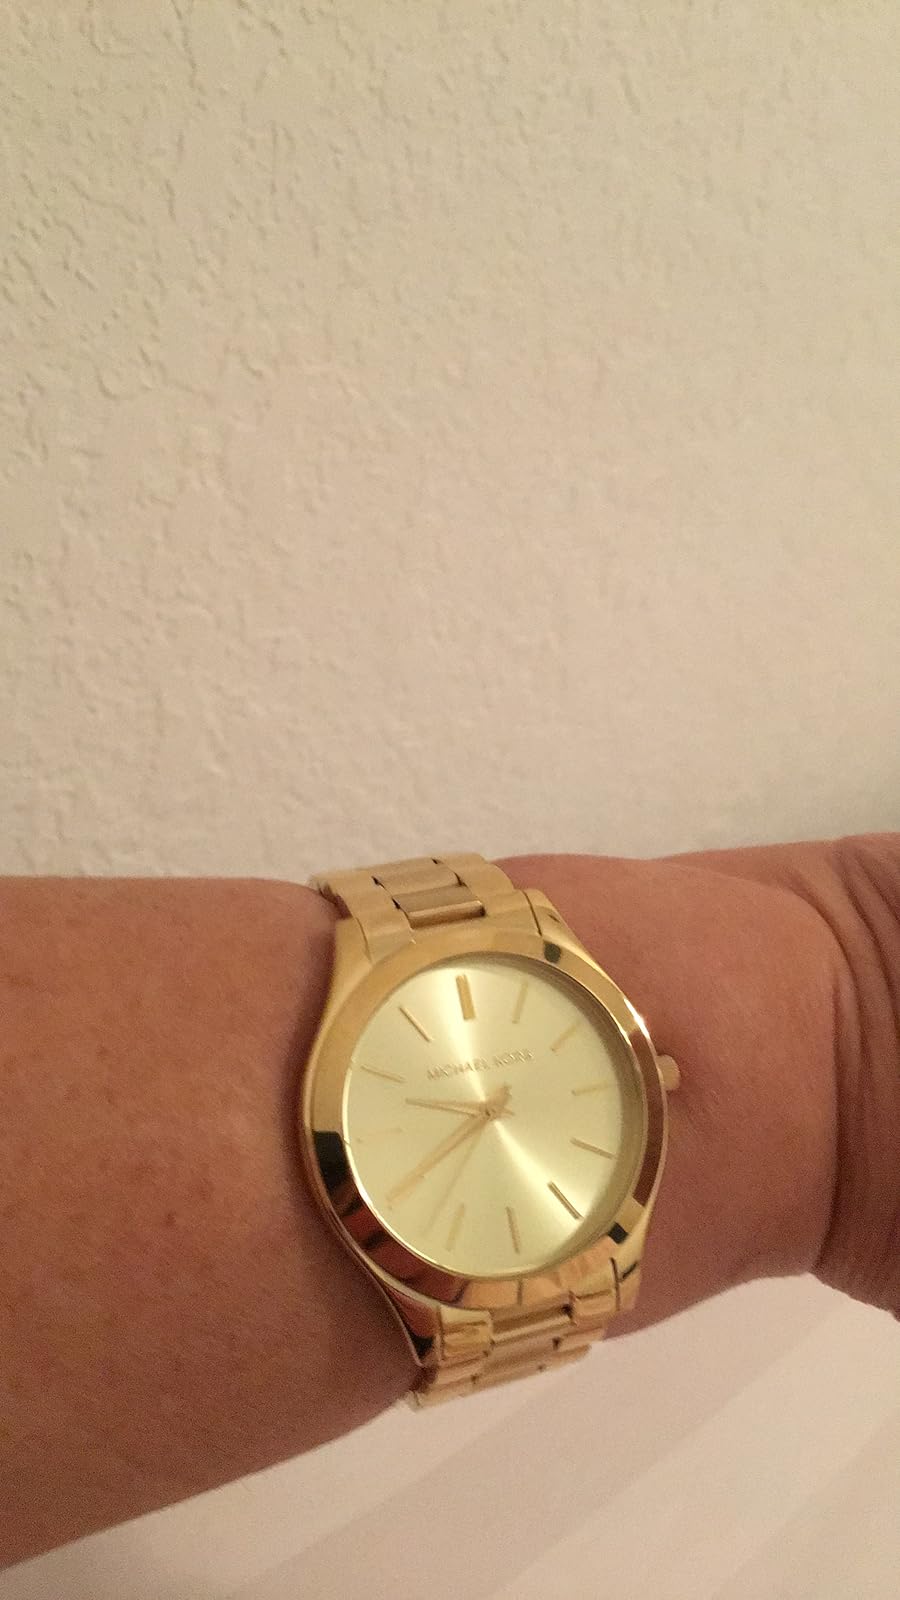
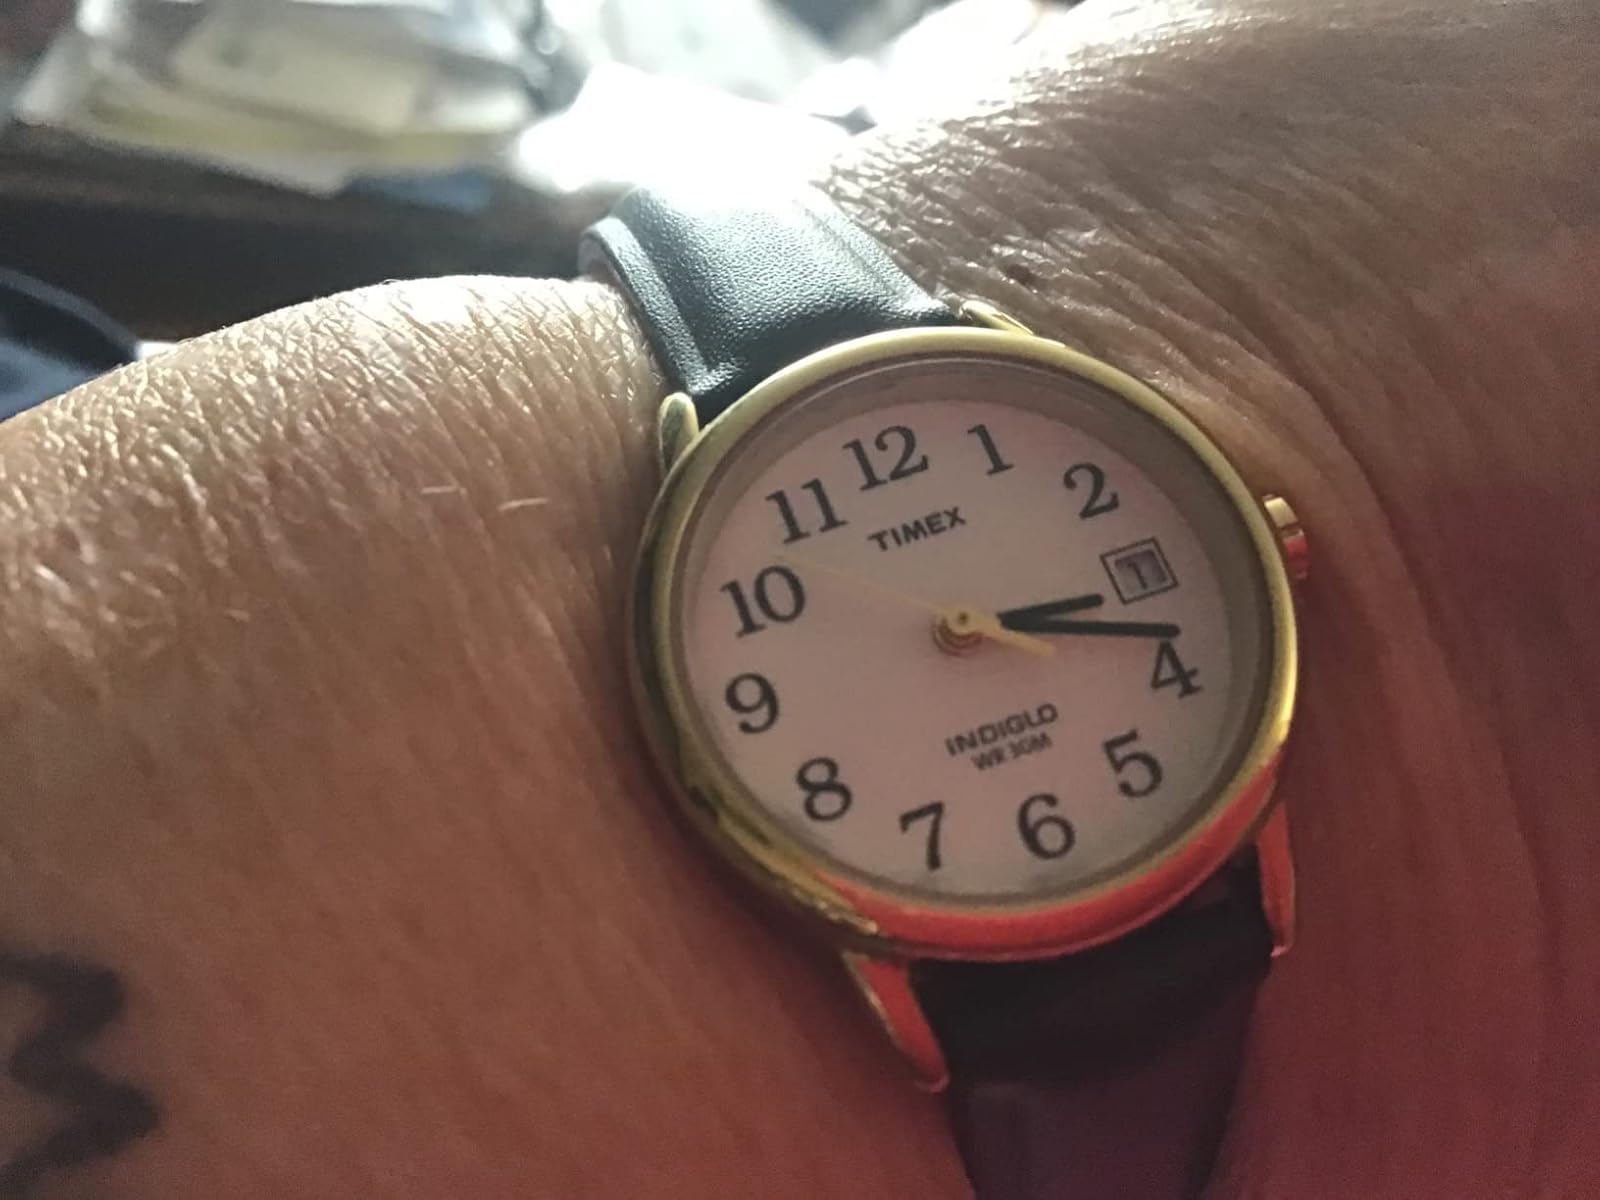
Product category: accessories_watch
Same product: no